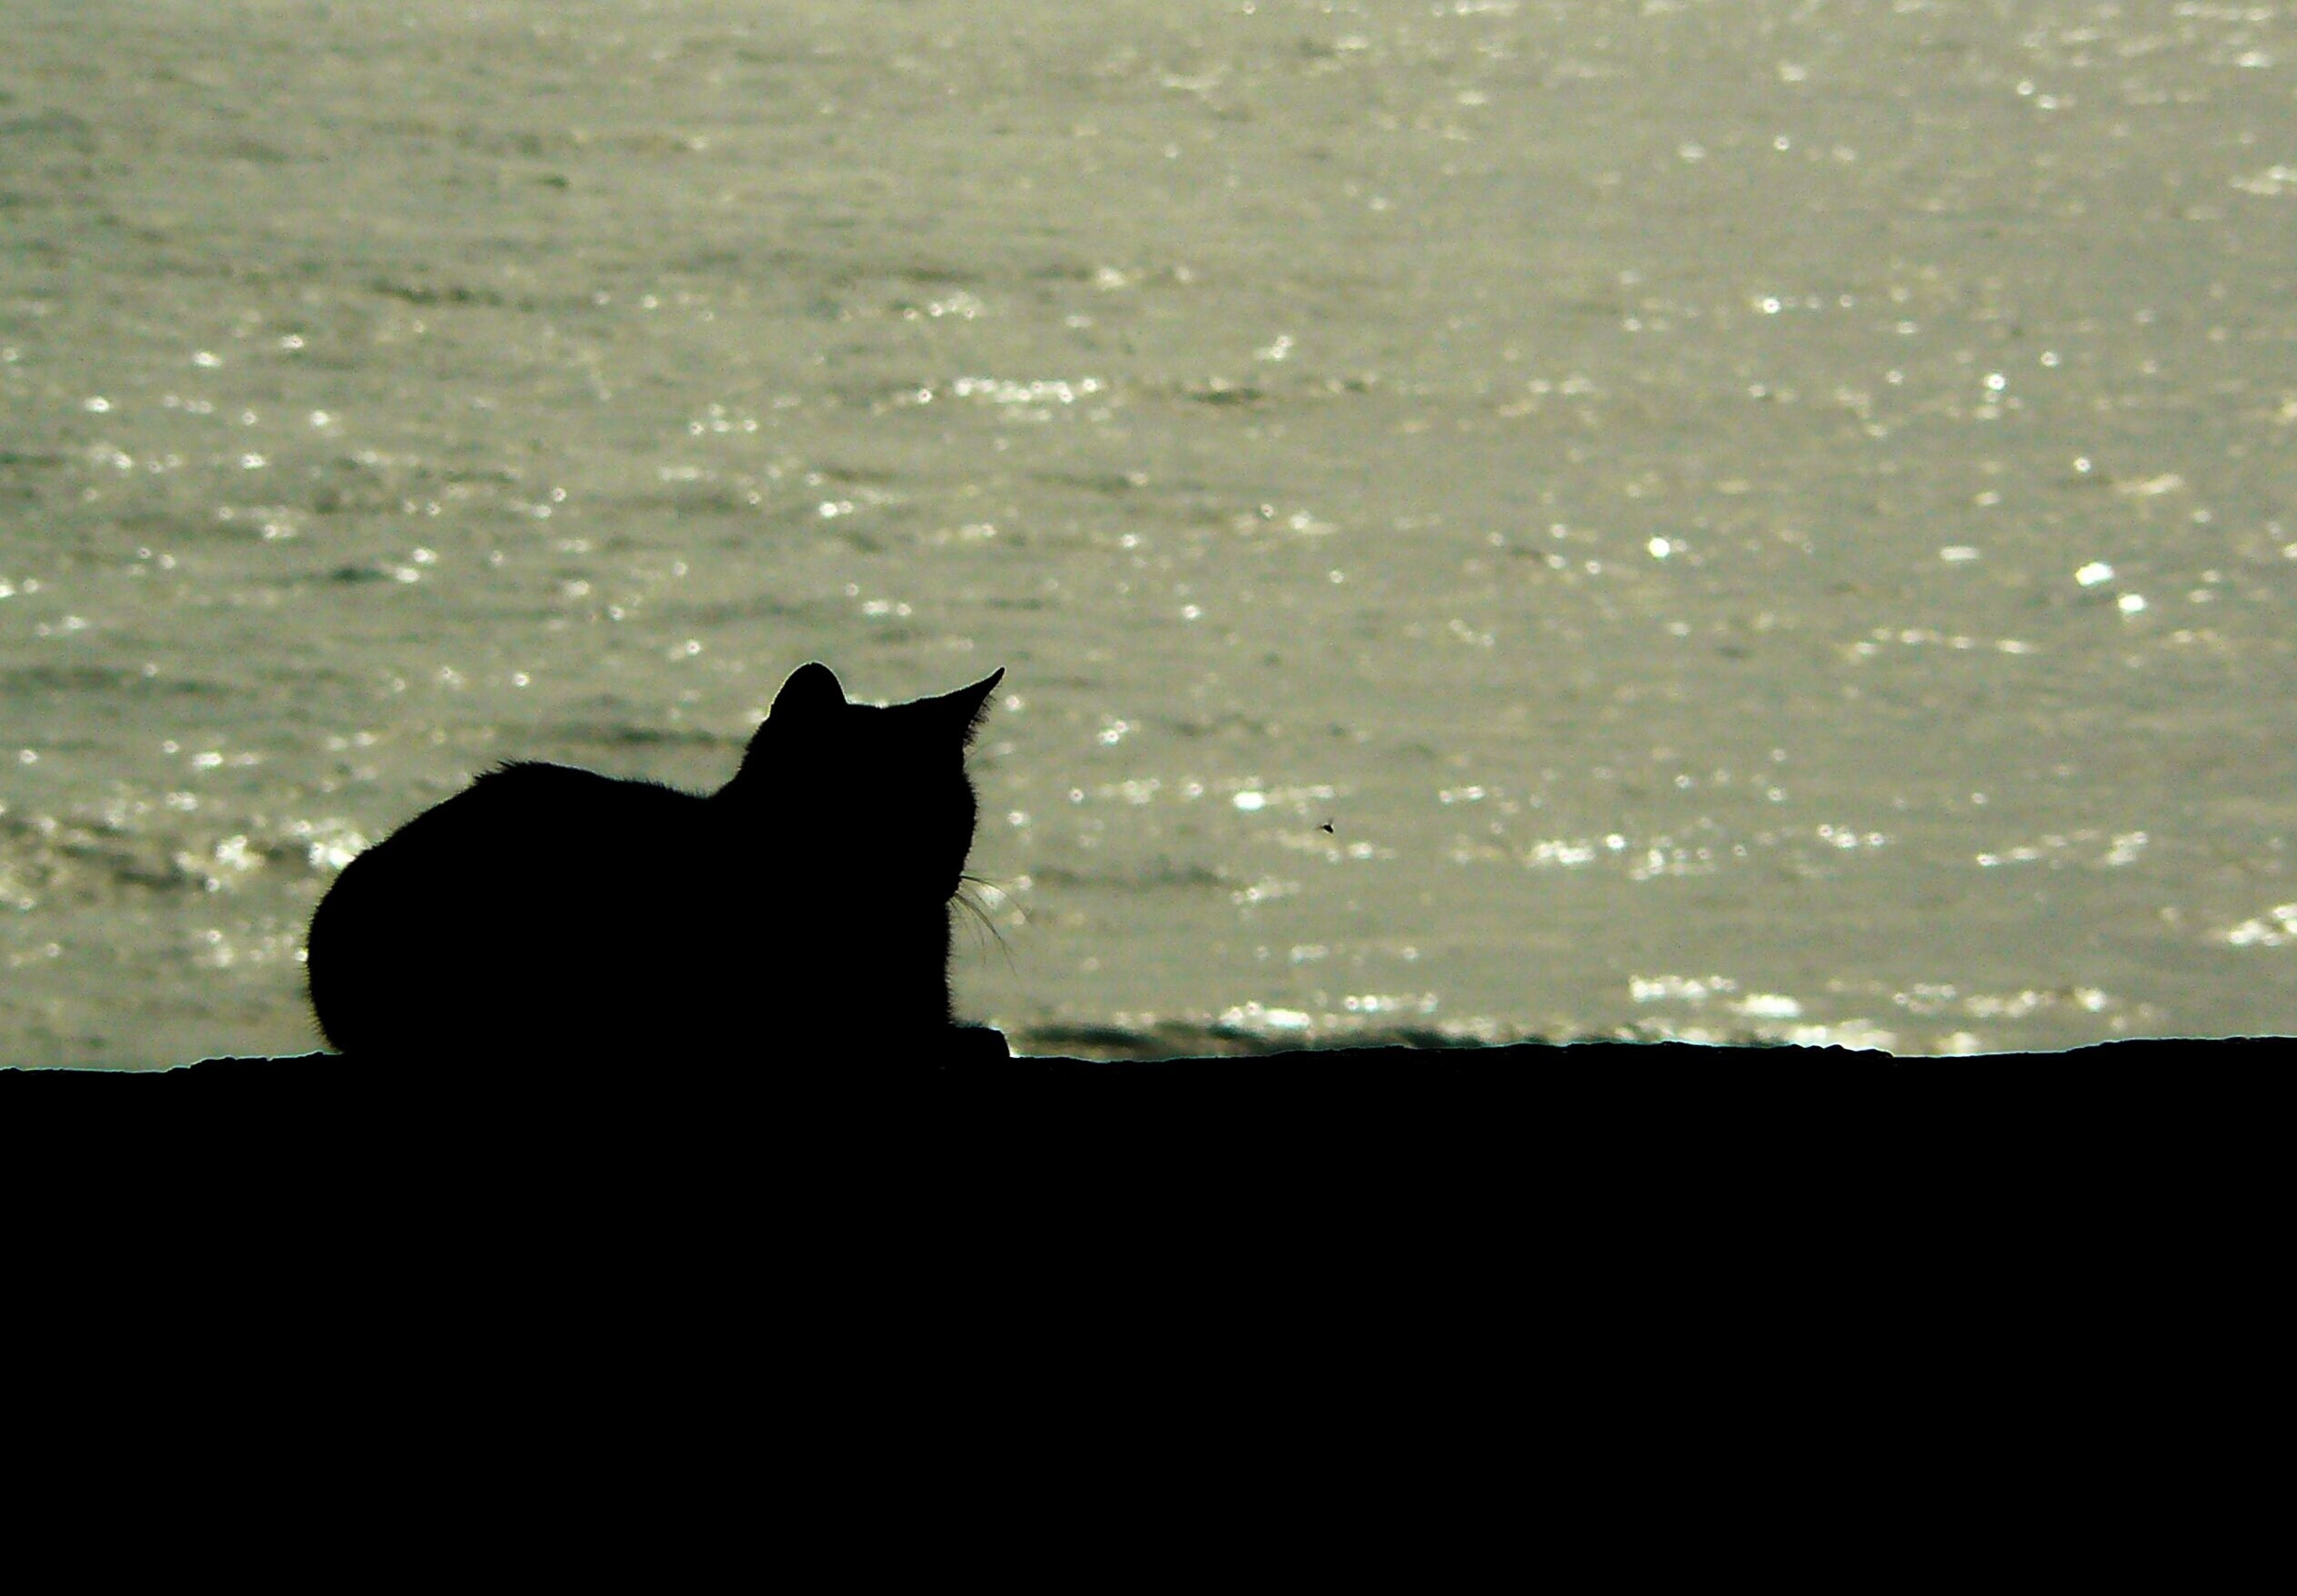
sea, coast, water, silhouette, animal, wall, reflection, mediterranean, cat, black cat, black, close, animals, reflections, animal world, domestic cat, mirroring, atmospheric, animal portrait, back light